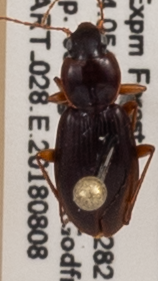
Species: Synuchus impunctatus
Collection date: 2018-08-08
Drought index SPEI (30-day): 0.9
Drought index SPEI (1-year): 0.03
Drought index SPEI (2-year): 0.39